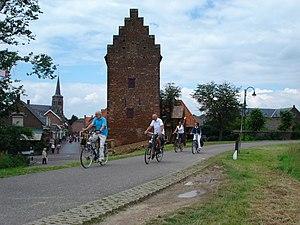
Megen est une petite ville néerlandaise de la commune d'Oss au nord-est de la province du Brabant-Septentrional. Megen est situé dans une ancienne boucle de la Meuse canalisée. Un bac fait la liaison avec les villages de Maasbommel et Appeltern en face dans la province de Gueldre. Le 1ᵉʳ janvier 2005, la ville de Megen compte 1696 habitants.